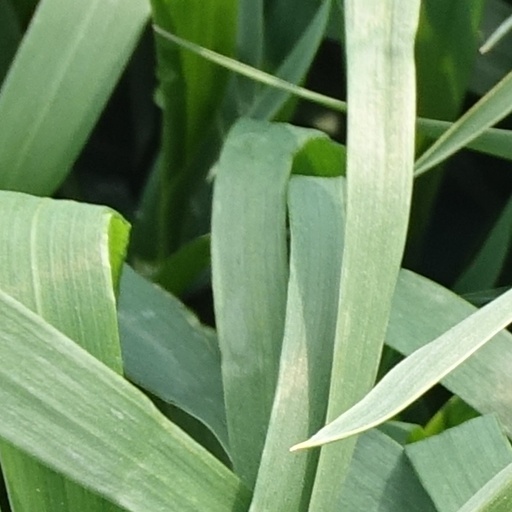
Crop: wheat